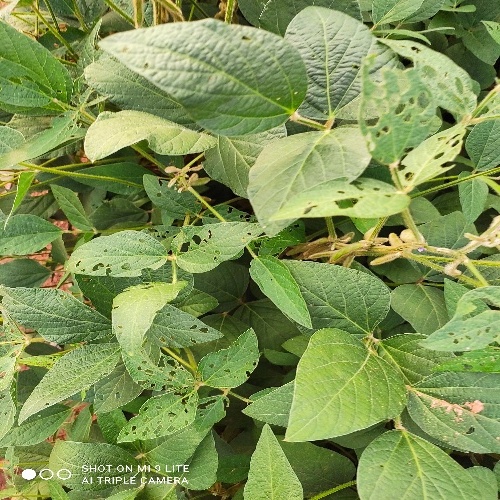
Label: Caterpillar